2017 Japan Series

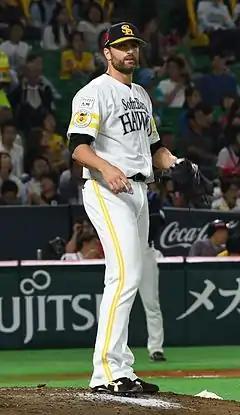
In the series, Dennis Sarfate earned two saves and the win in the deciding Game 6.

Kazuhiro Sasaki, a member of the BayStars in their 1998 championship season, threw the ceremonial first pitch. Joe Wieland started Game 3 for the BayStars, and Shota Takeda started for the Hawks. Uchikawa had an RBI single for SoftBank in the first inning. Hiroaki Takaya hit a two RBI single in the fourth inning to extend the lead to 3–0. Takeda was removed from the game after innings. He allowing one run, a home run by López in the fourth inning, but was able to escape a bases loaded jam that inning without allowing more runs. The Hawks' relief pitchers completed the victory by pitching innings, allowing one run on an infield single in the sixth inning. Shuta Ishikawa, the first reliever to enter the game, earned the win. Wieland, who allowed three runs in innings, took the loss. Sarfate earned his second save of the series.